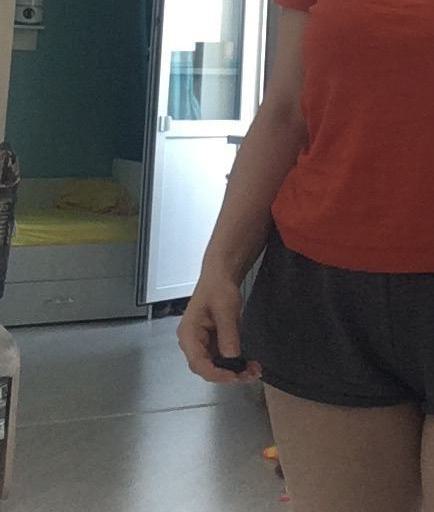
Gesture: no_gesture